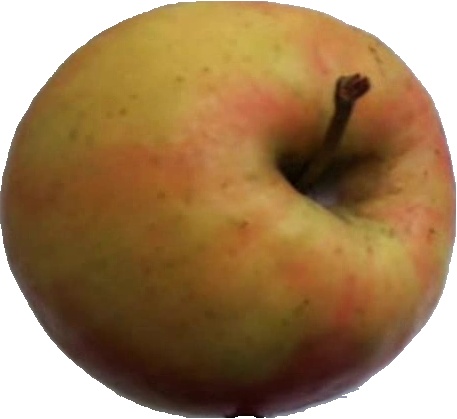
Label: apple_pink_lady_1